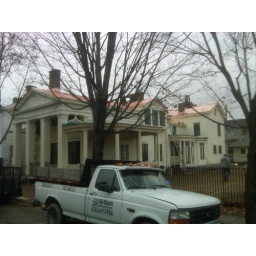
New copper standing seam roof and built in gutters